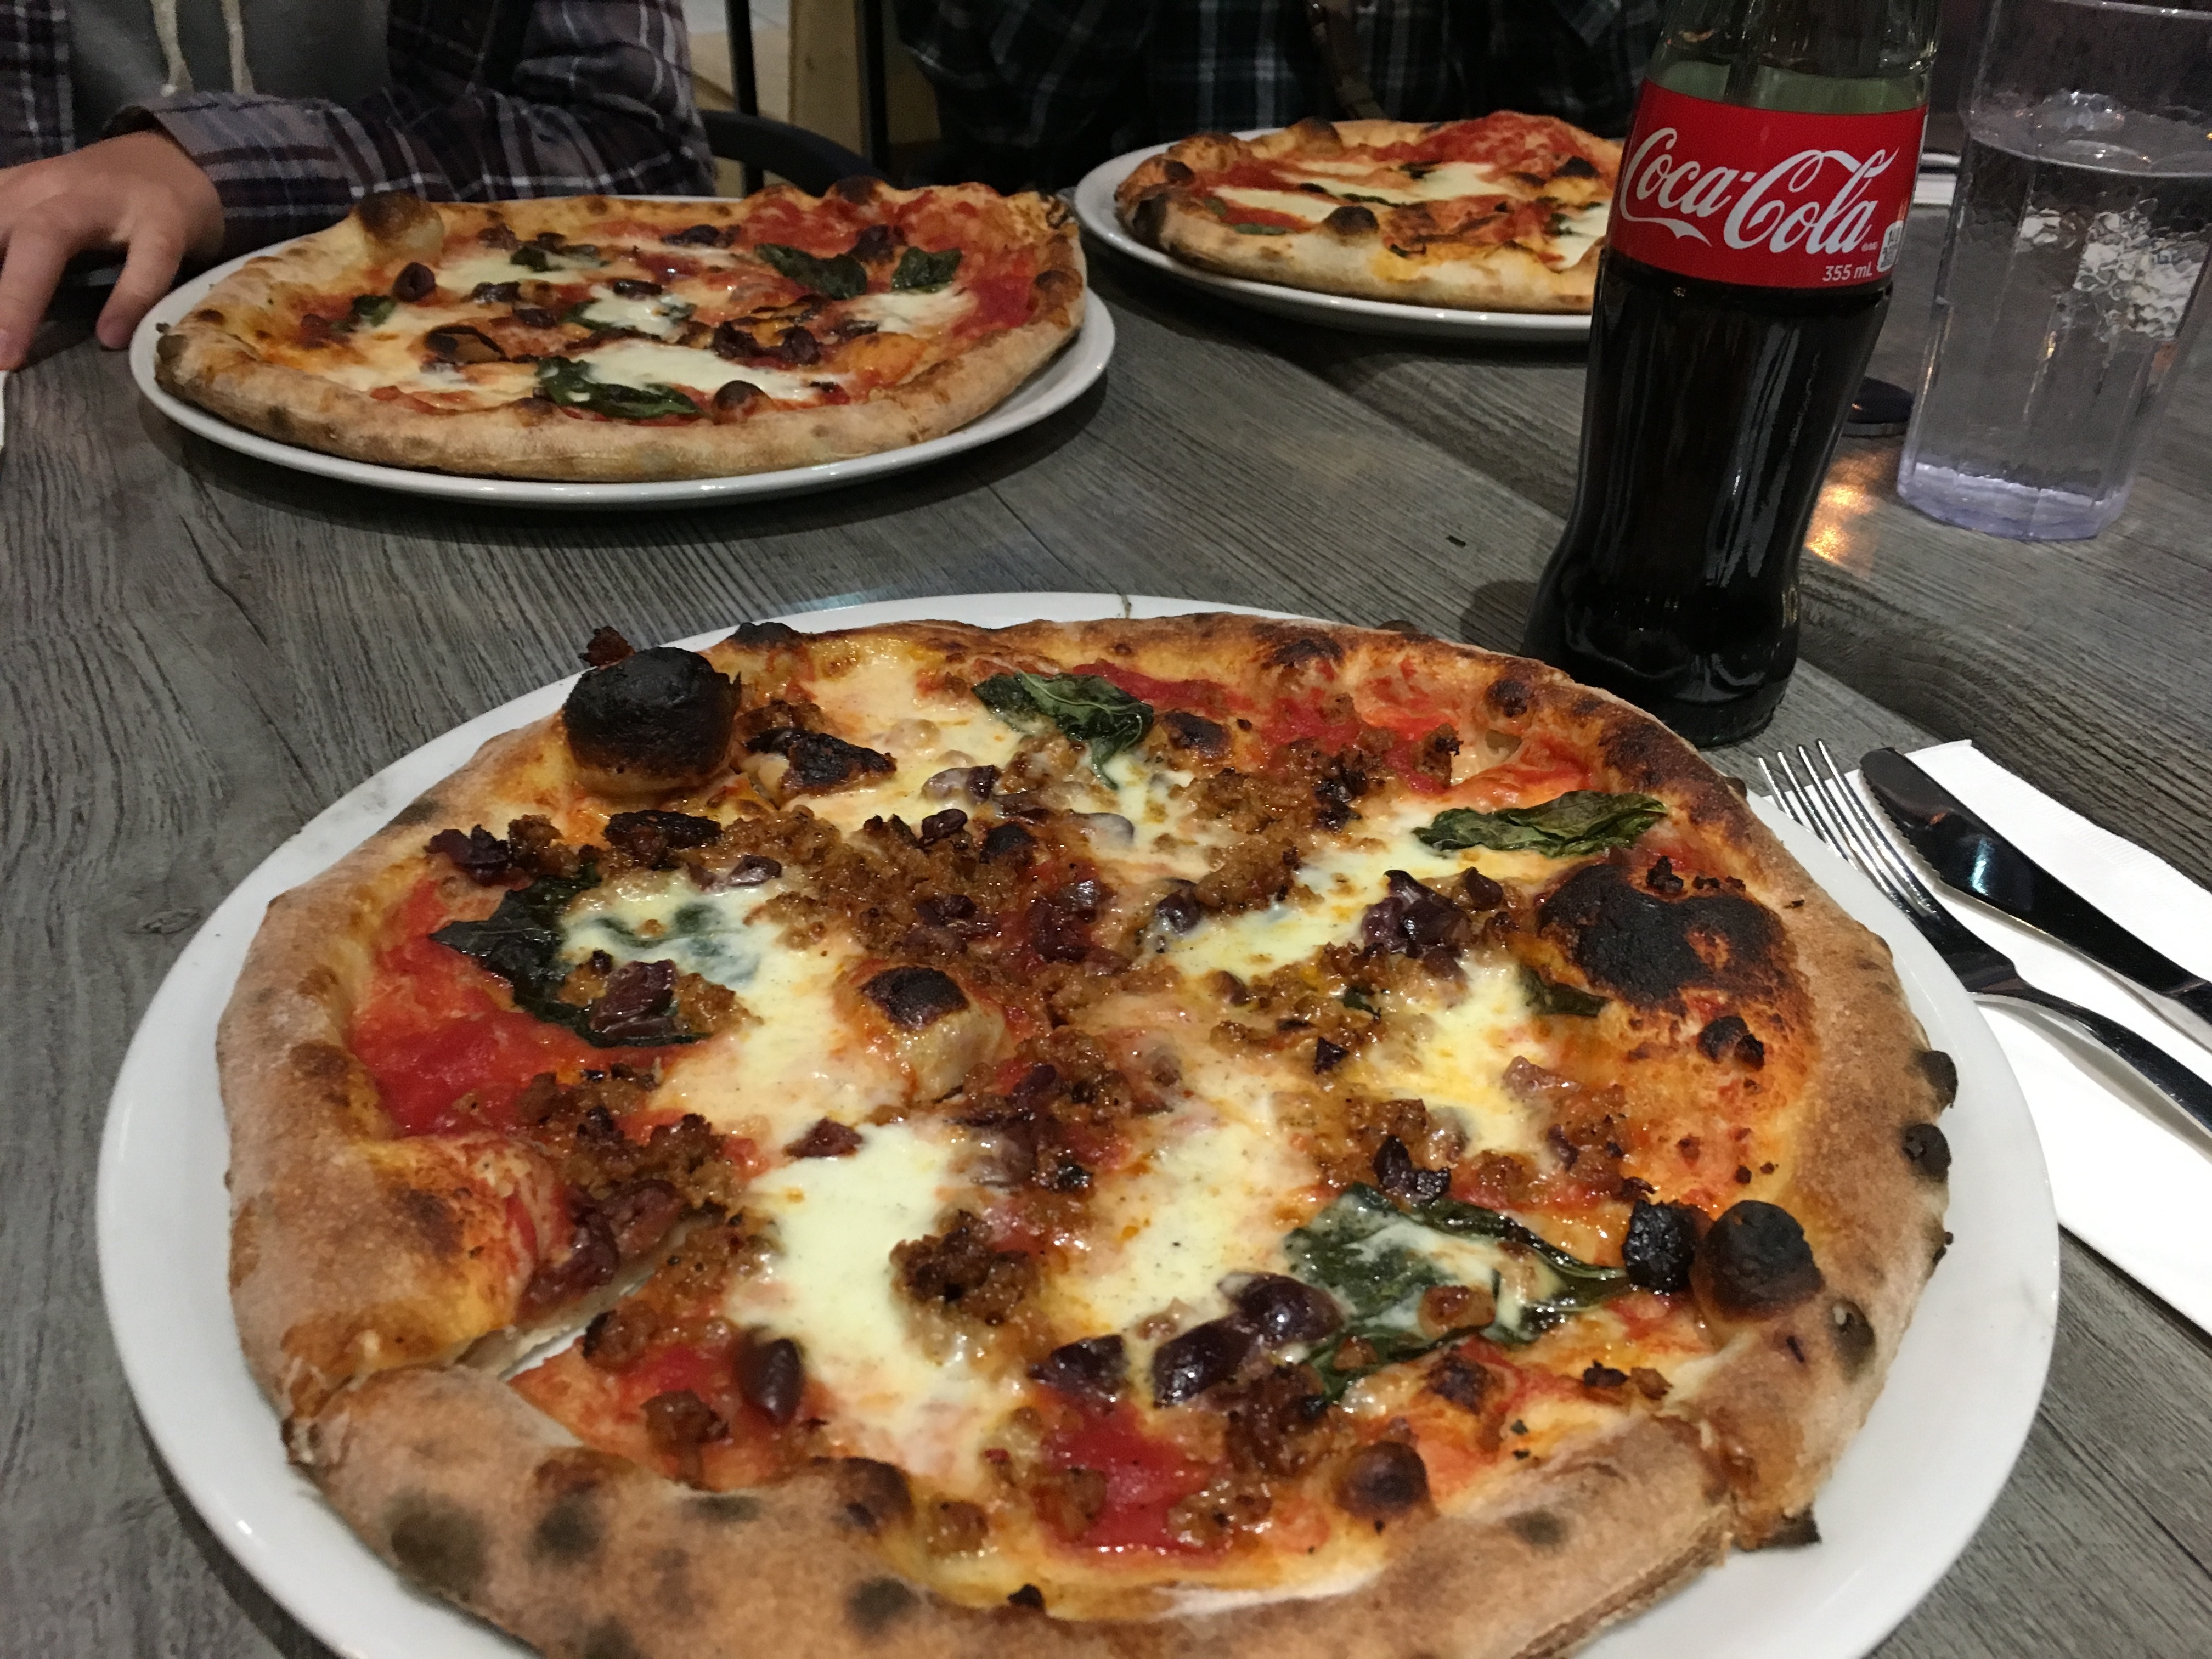
dish, meal, food, cuisine, pizza, italian food, pizza cheese, european food, sicilian pizza